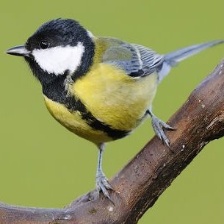
Species: PARUS MAJOR
Scientific name: PARUS MAJOR
ImageNet parent category: chickadee